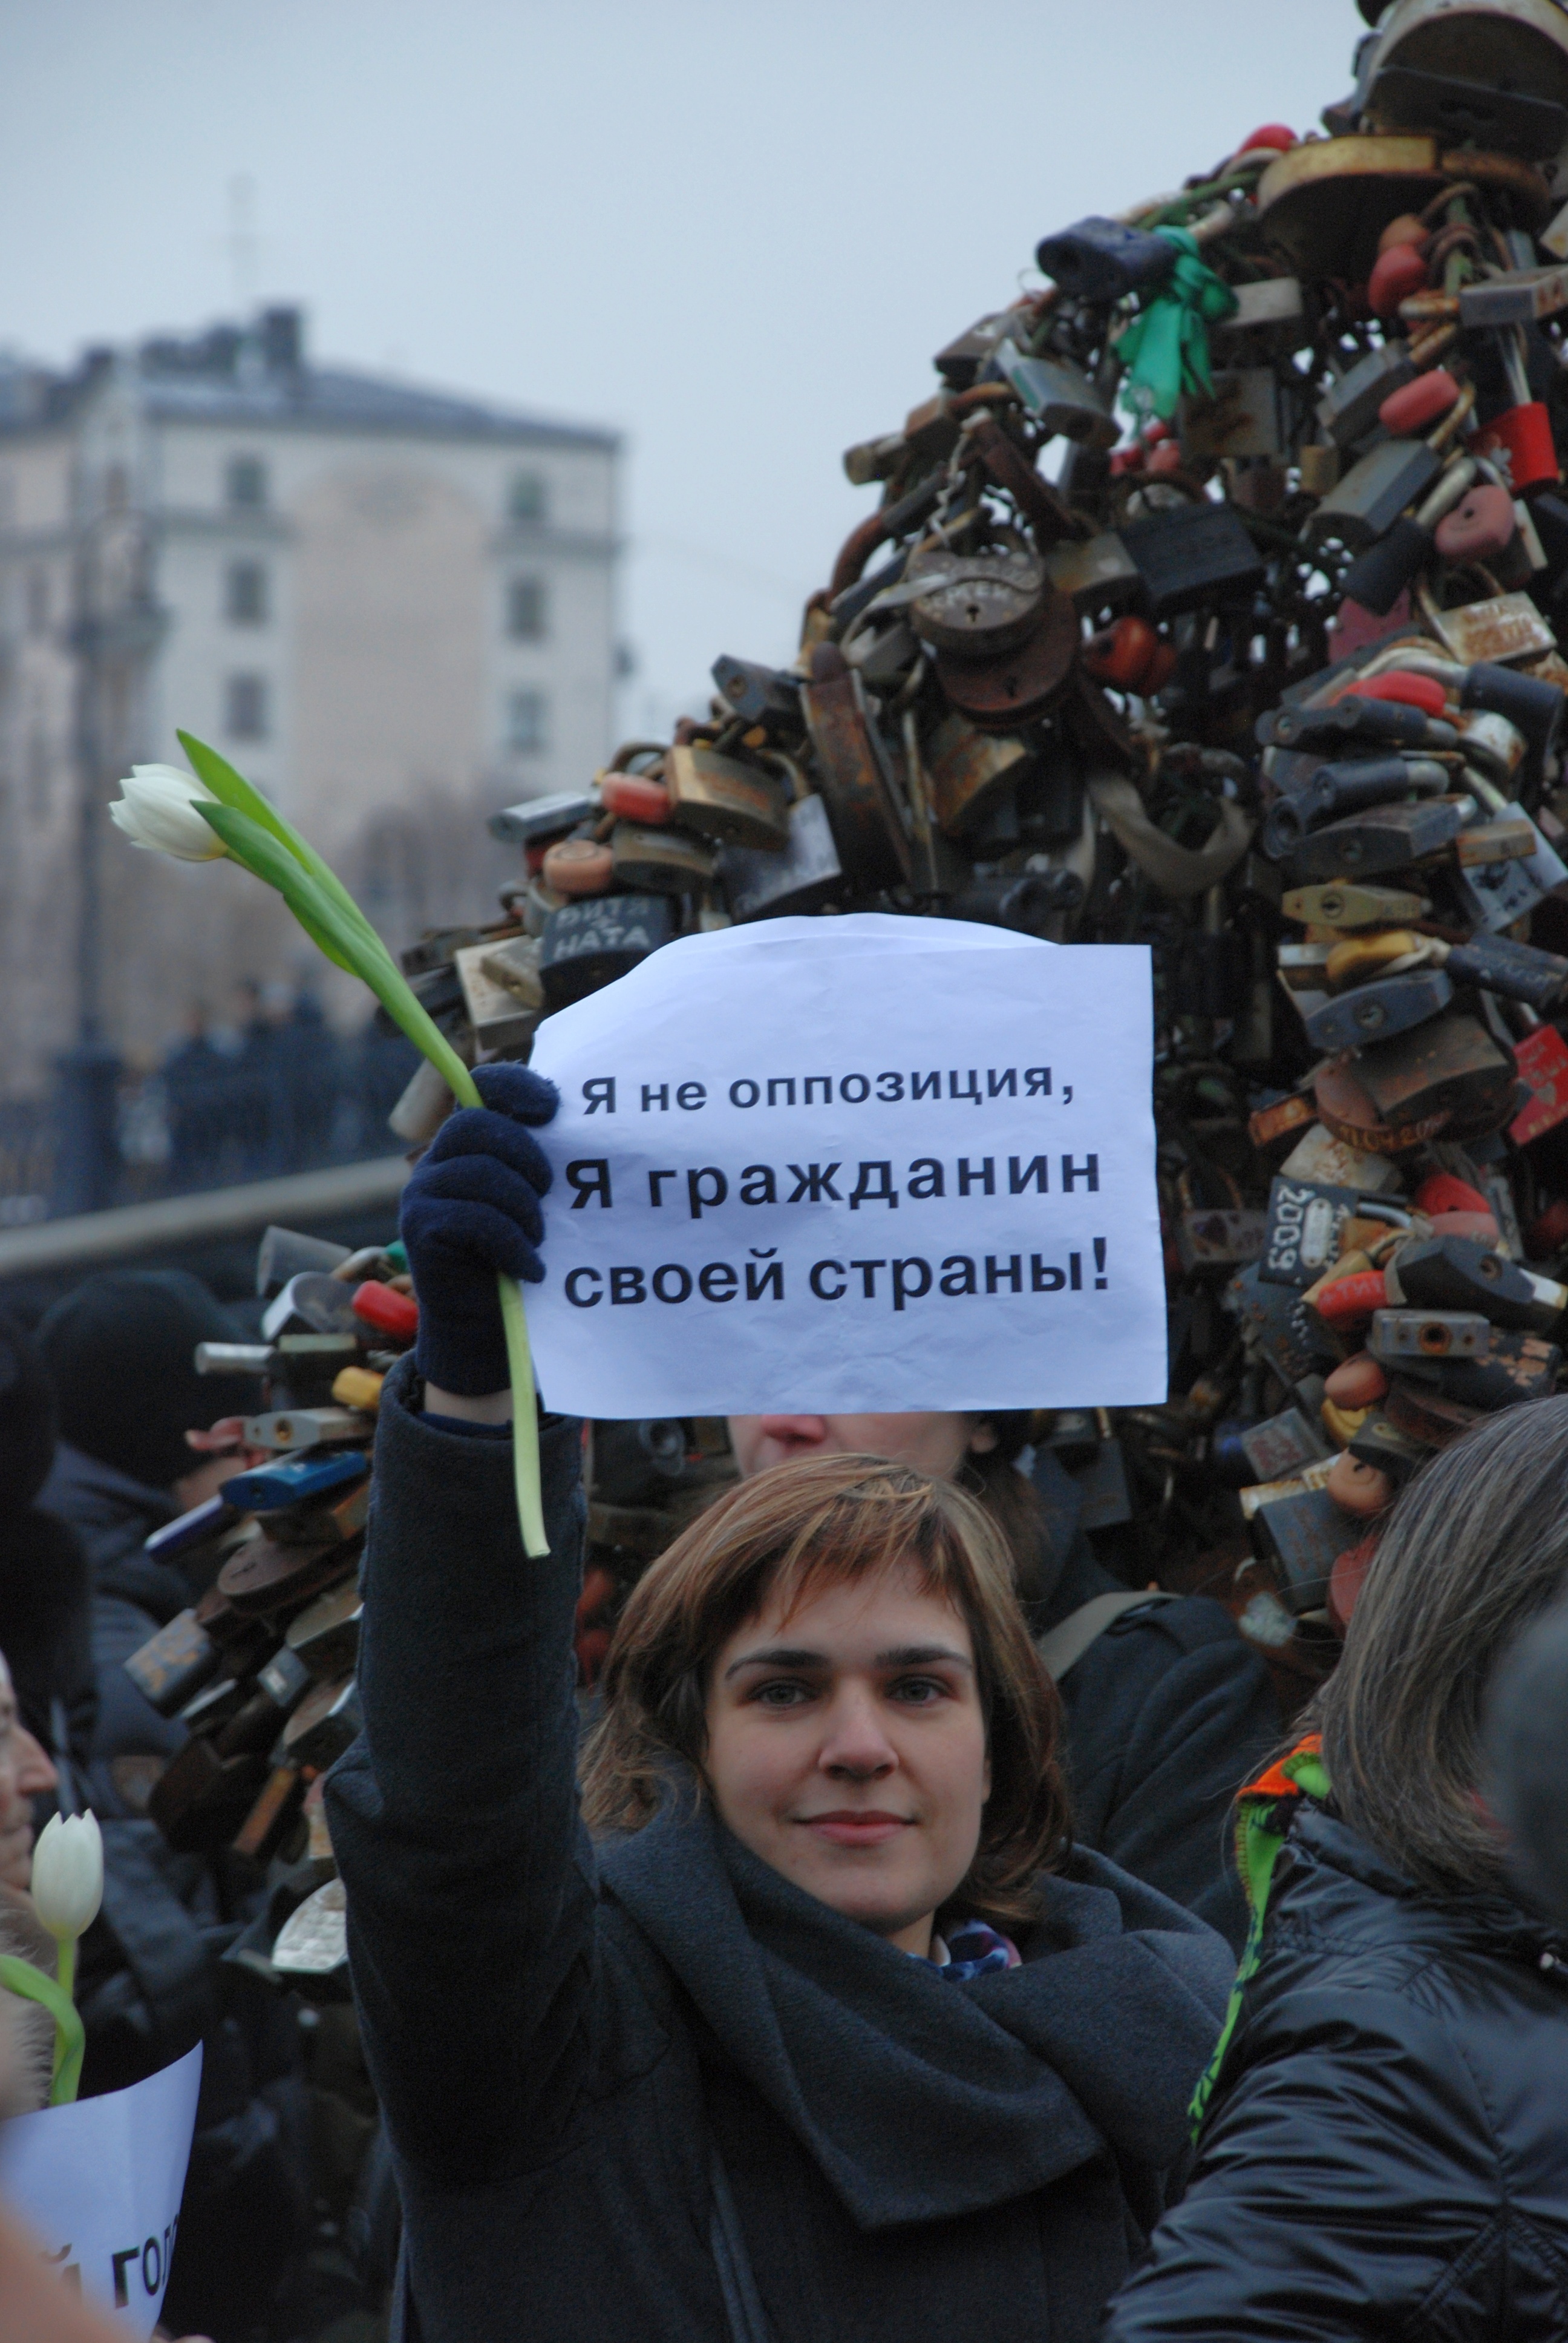
people, education, demonstration, protest, marching